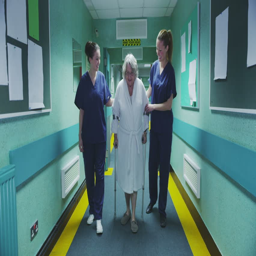
young female medical assistants help an elderly lady on crutches to take a walk down the hospital corridor